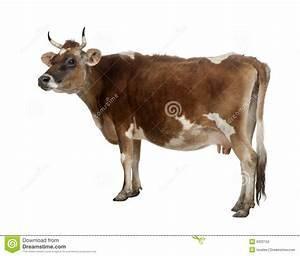
cow